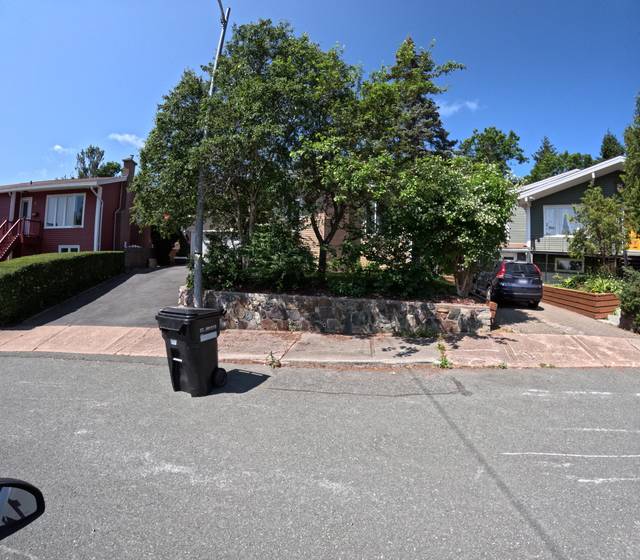
Region: Canada
Coordinates: 47.528, -52.767